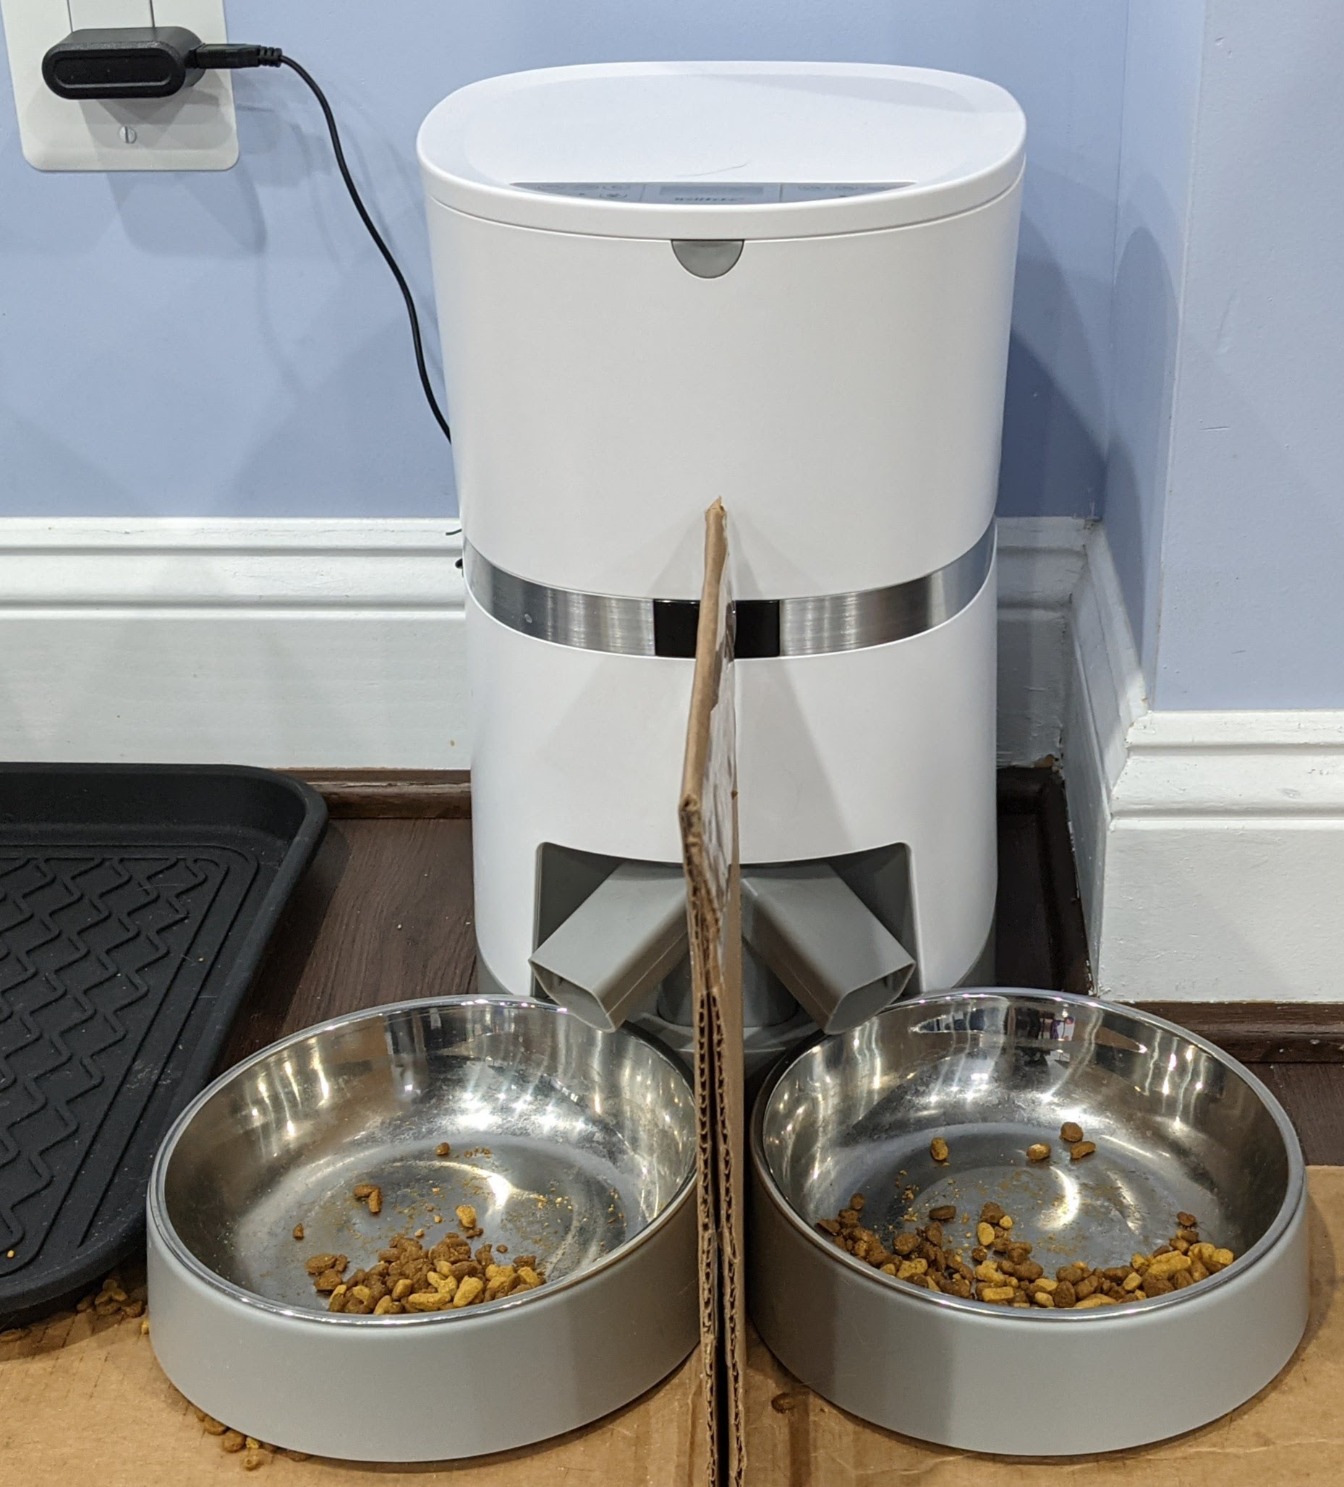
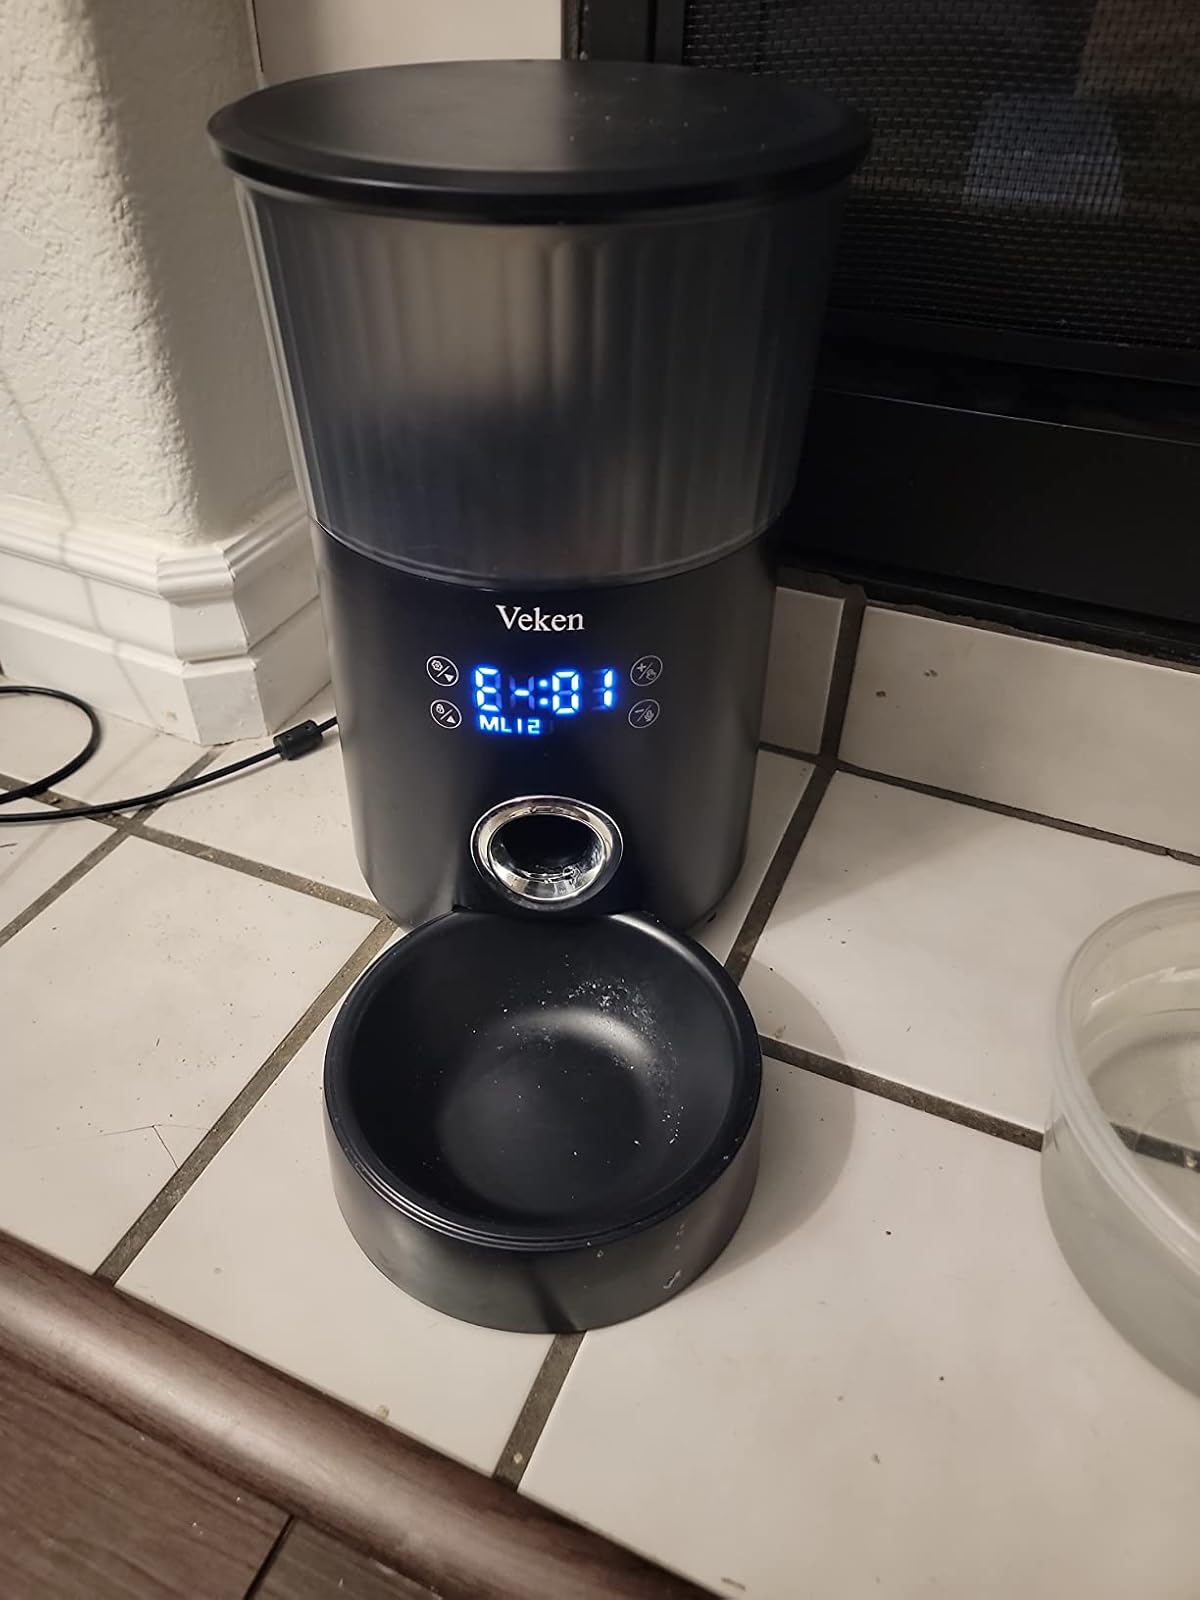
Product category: items_feeder
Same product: no